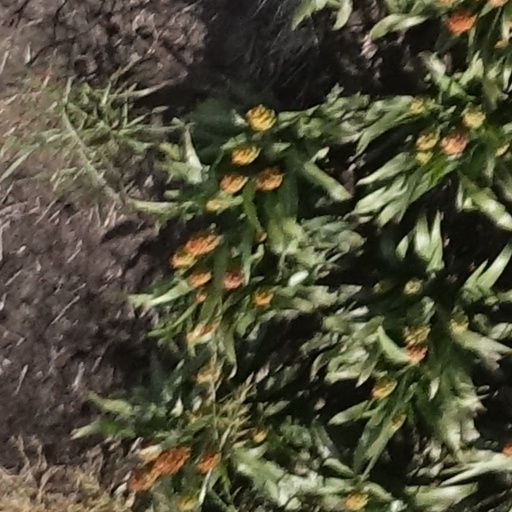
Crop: sorghum